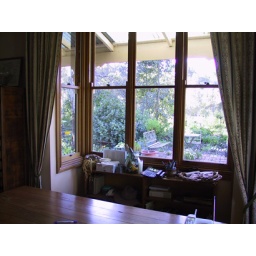
Bay windows in kitchen